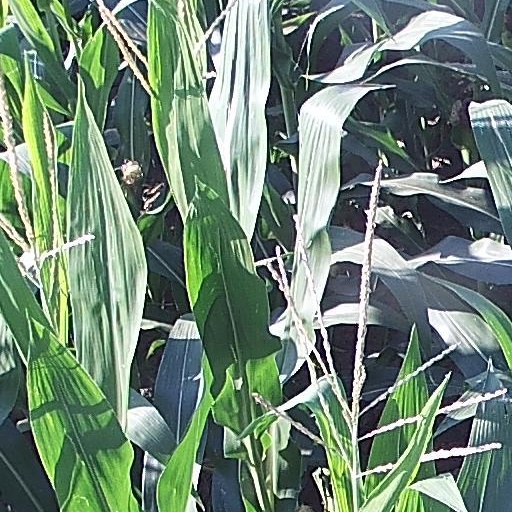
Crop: maize; corn